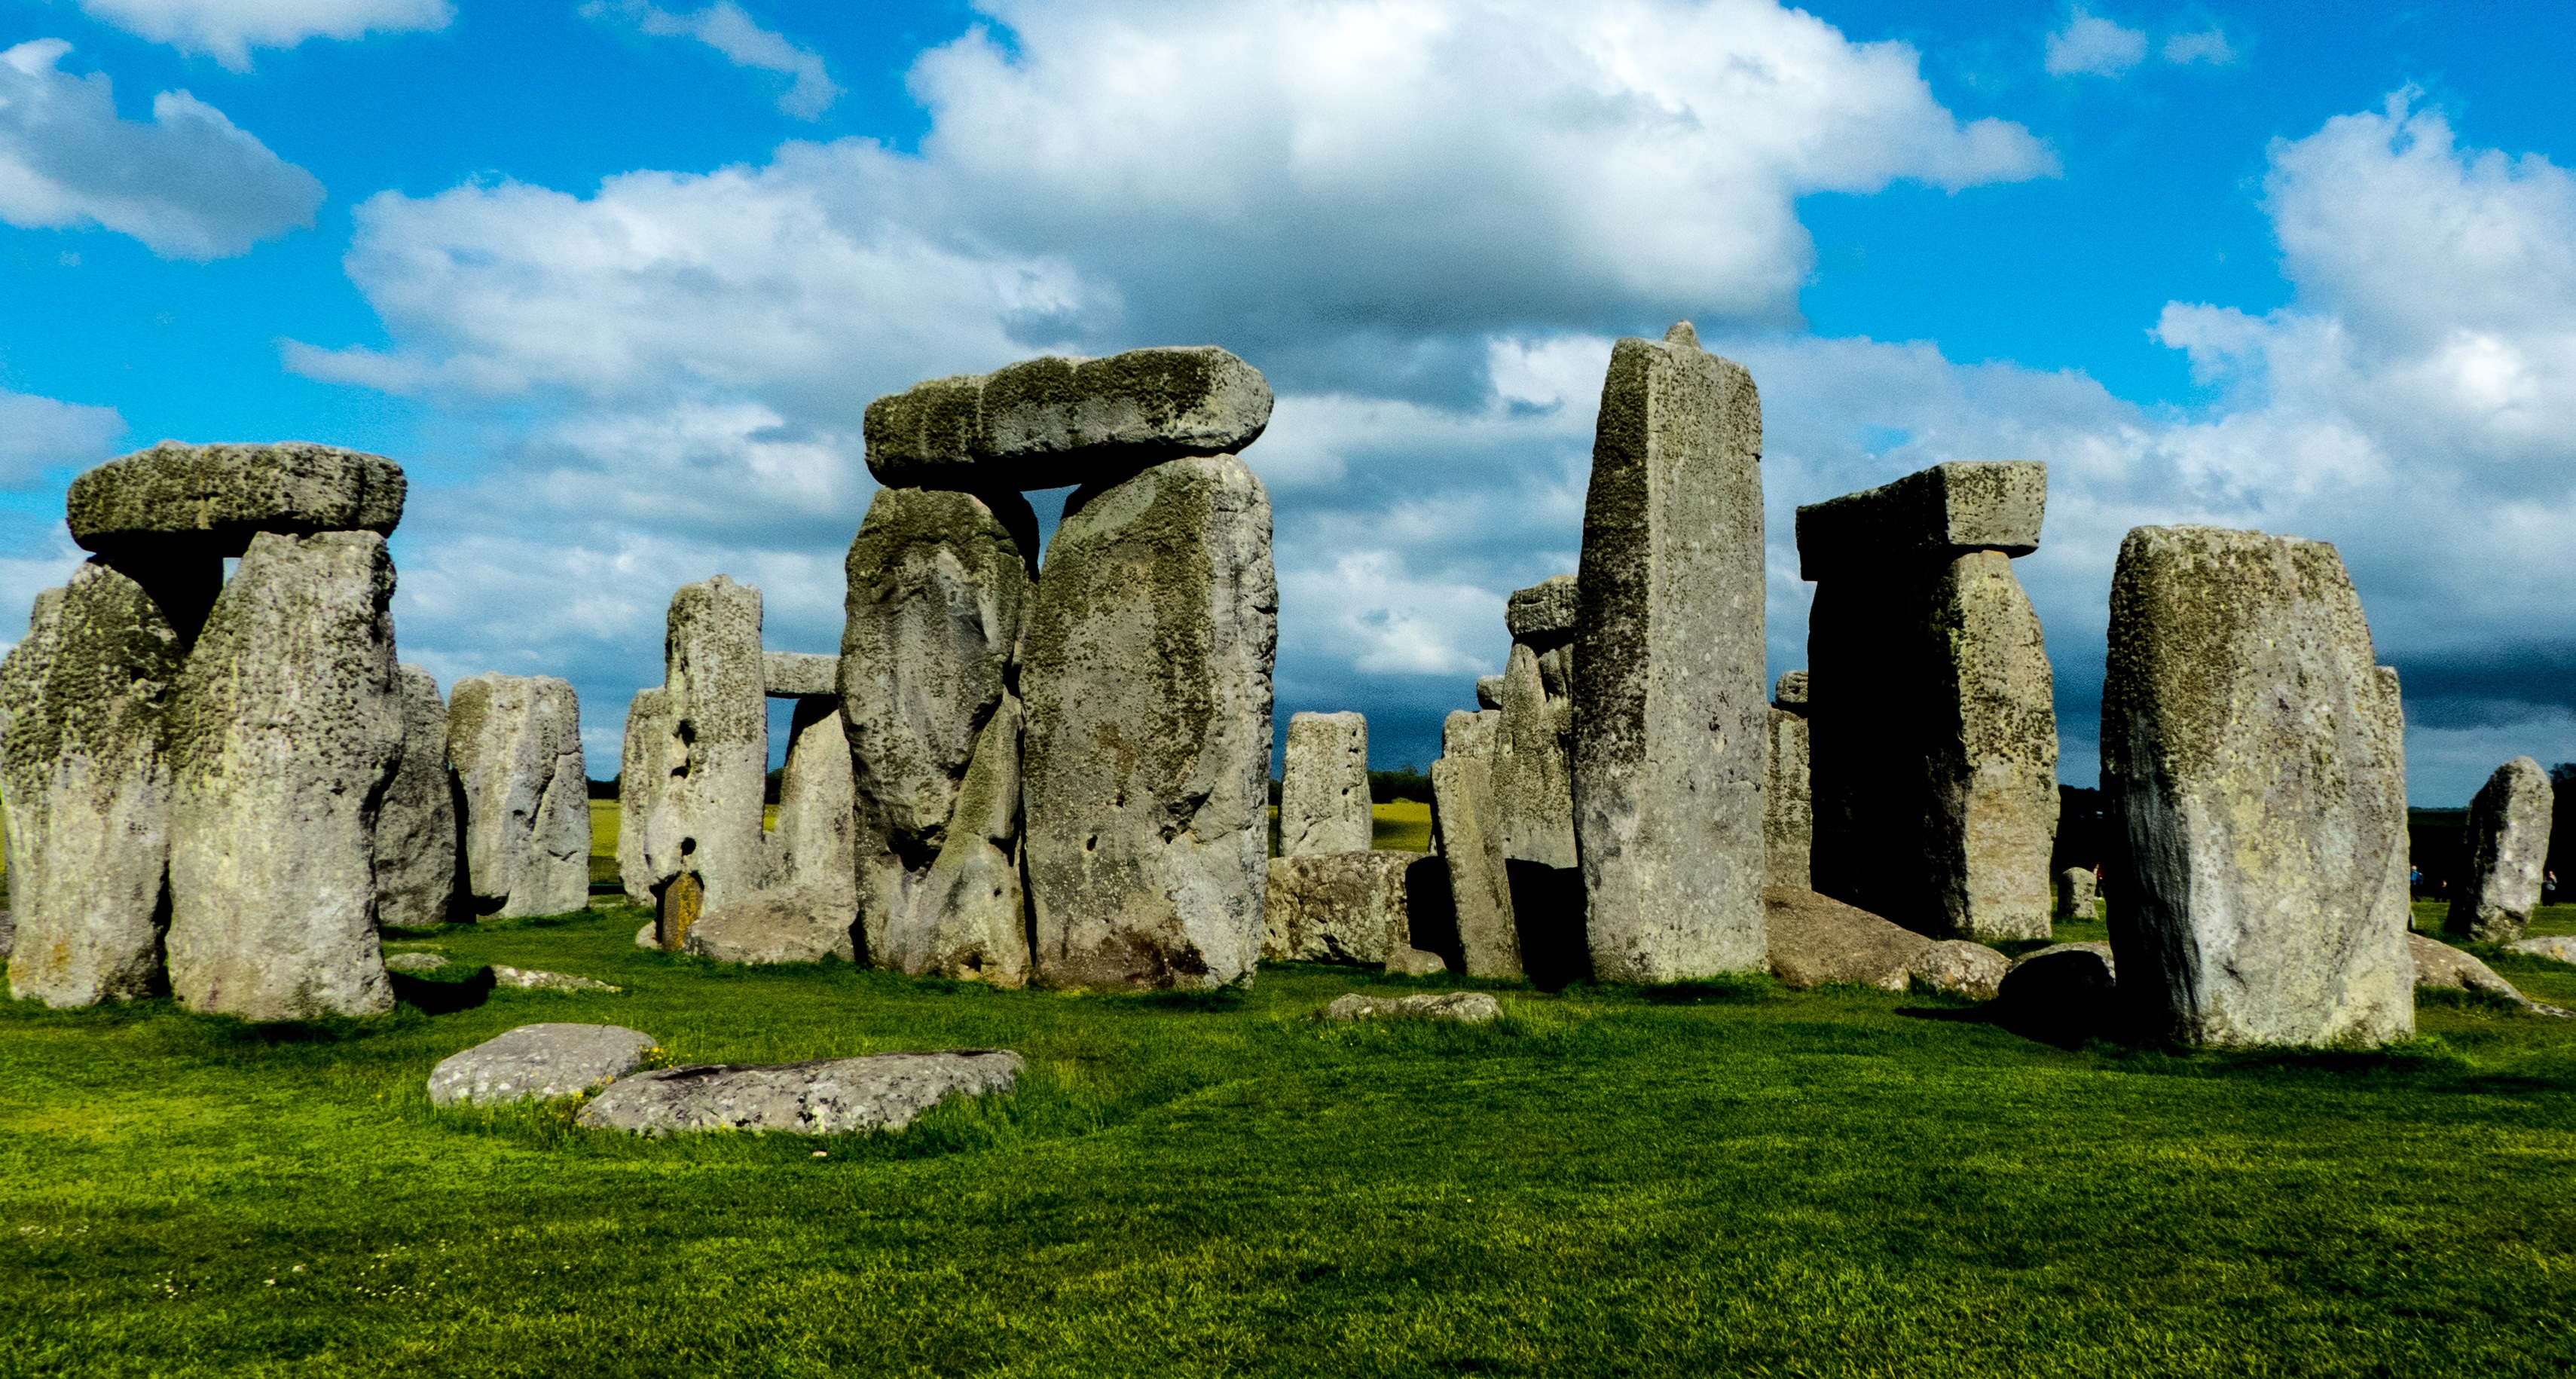
landscape, tree, rock, monument, castle, ancient, landmark, tourism, circle, england, ruins, prehistoric, stonehenge, monolith, wiltshire, salisbury, archaeological site, megalith, ancient history, standing stones